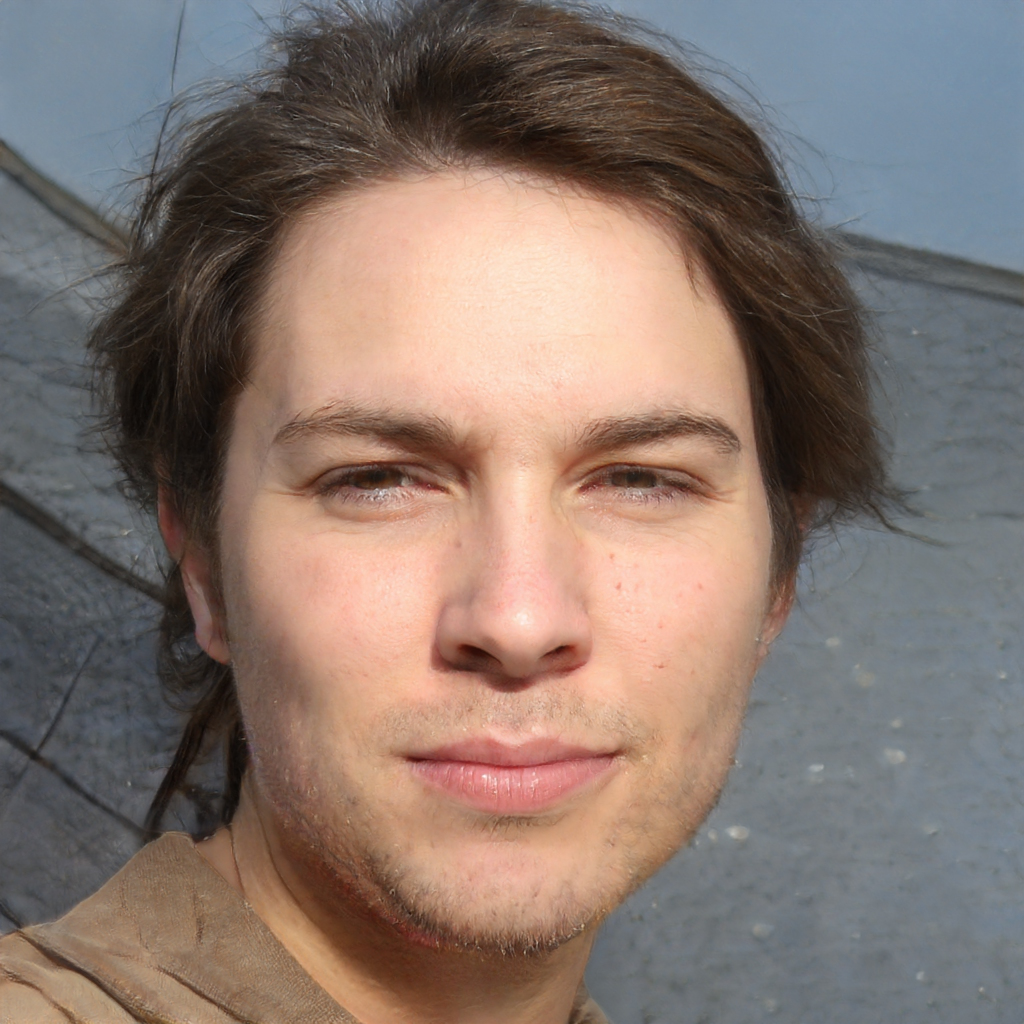
Gender: Female